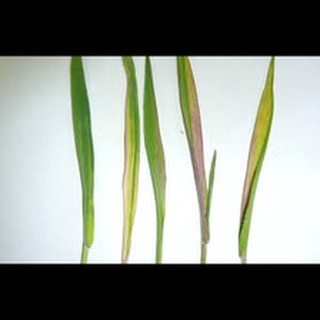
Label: wheat_aphid